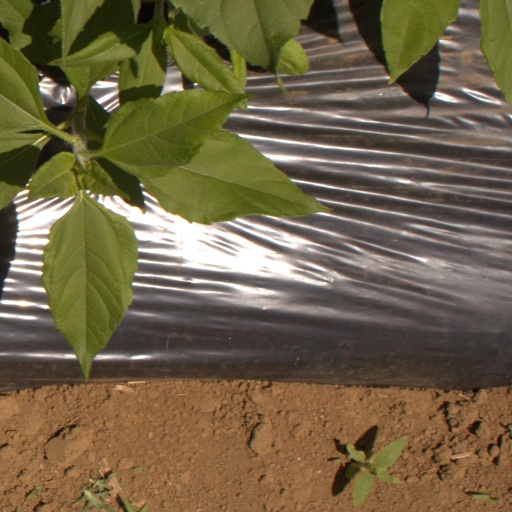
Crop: Jerusalem artichoke